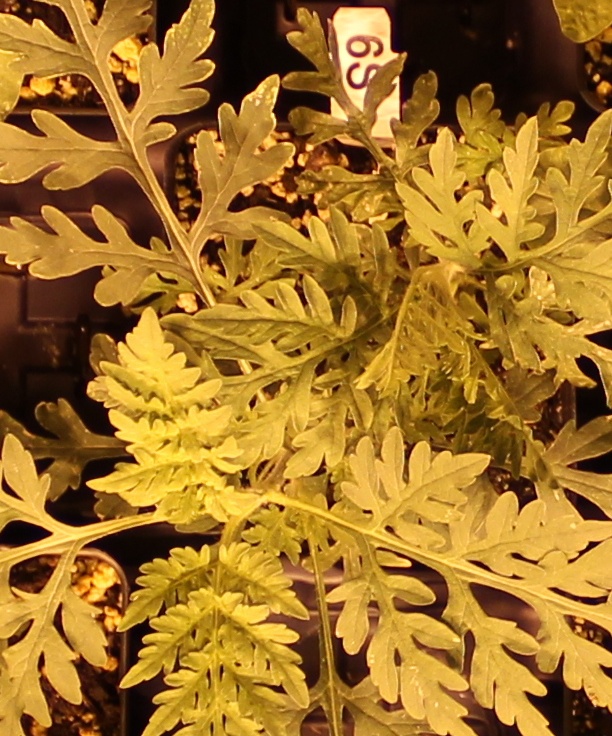
Label: Ragweed